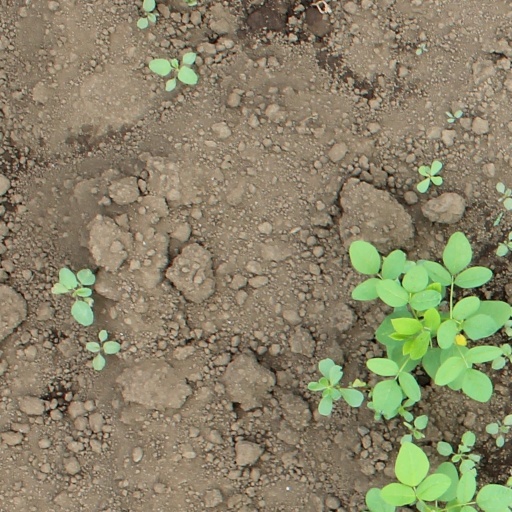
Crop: soybean